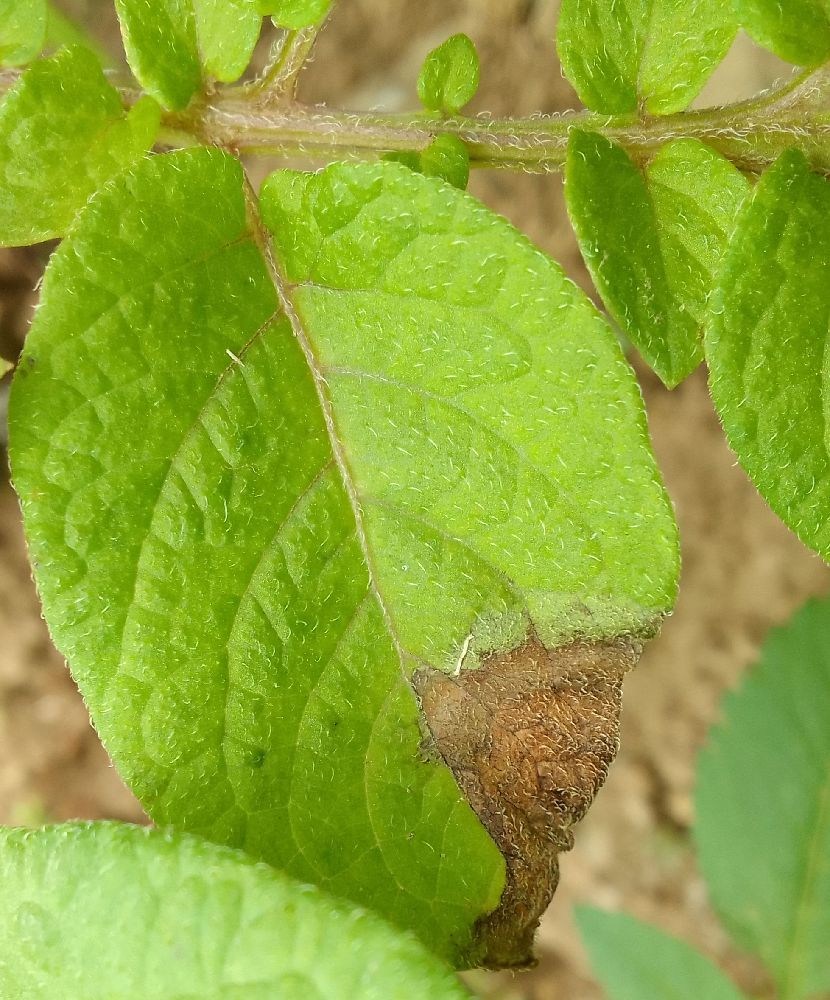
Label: Late blight